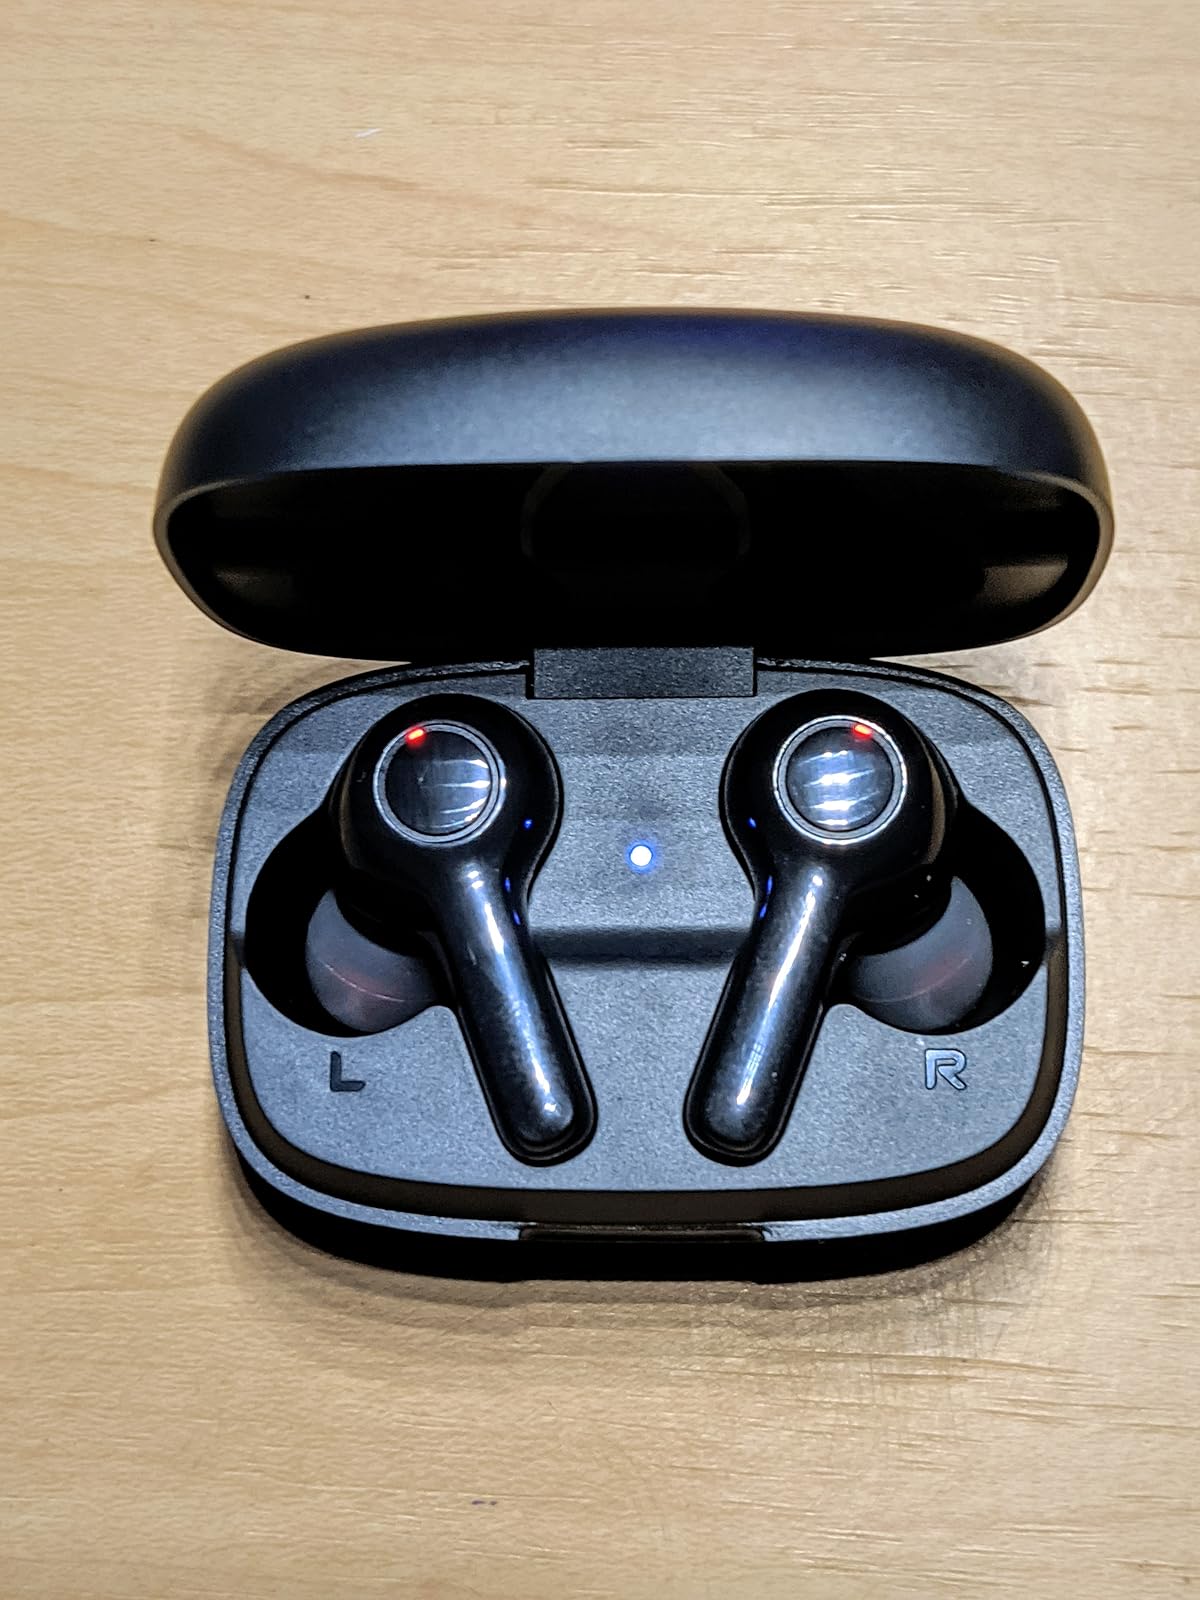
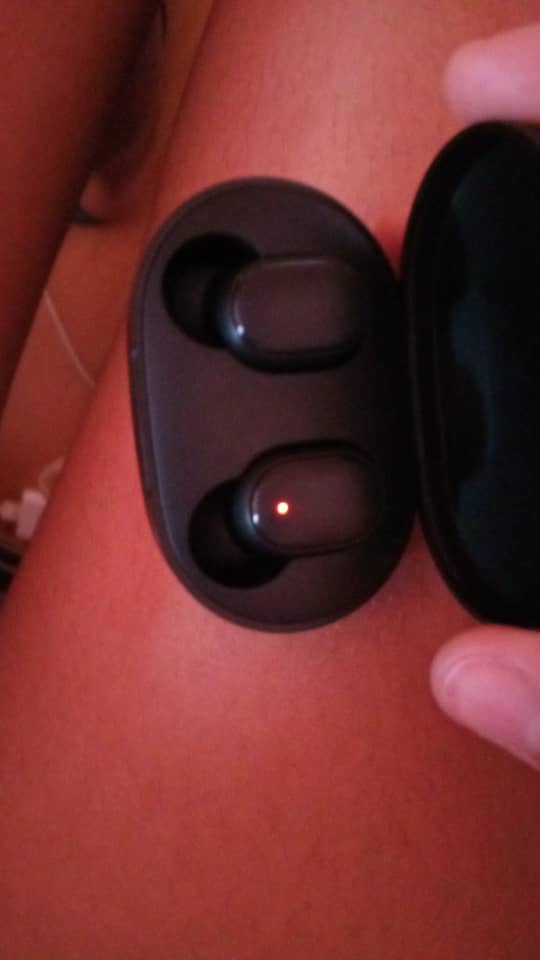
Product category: earbuds
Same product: no